Vendryně

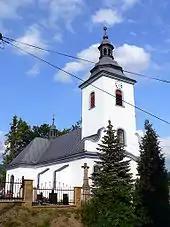
Church of Saint Catherine

The settlement was first mentioned in a Latin document of Diocese of Wrocław called "Liber fundationis episcopatus Vratislaviensis" from around 1305 as "Wandrina". It meant that the village was in the process of location (the size of land to pay a tithe from was not yet precised). The creation of the village was a part of a larger settlement campaign taking place in the late 13th century on the territory of what will be later known as Upper Silesia.